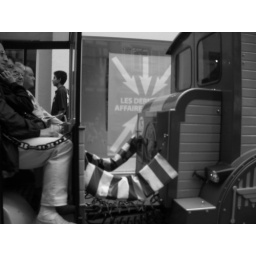
the man is inside the car and the boy on the street but they look like watch in the same line =)